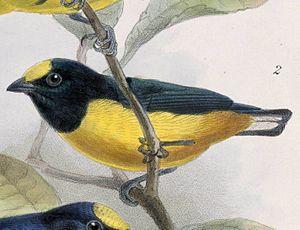
L'Organiste cul-roux est une espèce de passereau d'Amérique centrale de la famille des Fringillidae.